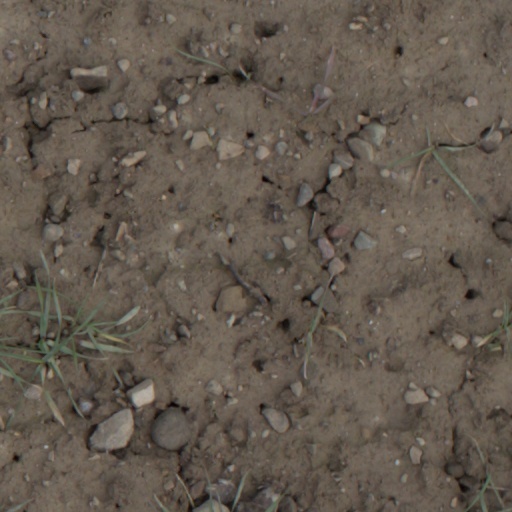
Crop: wheat